Which point is corresponding to the reference point?
Reference image:
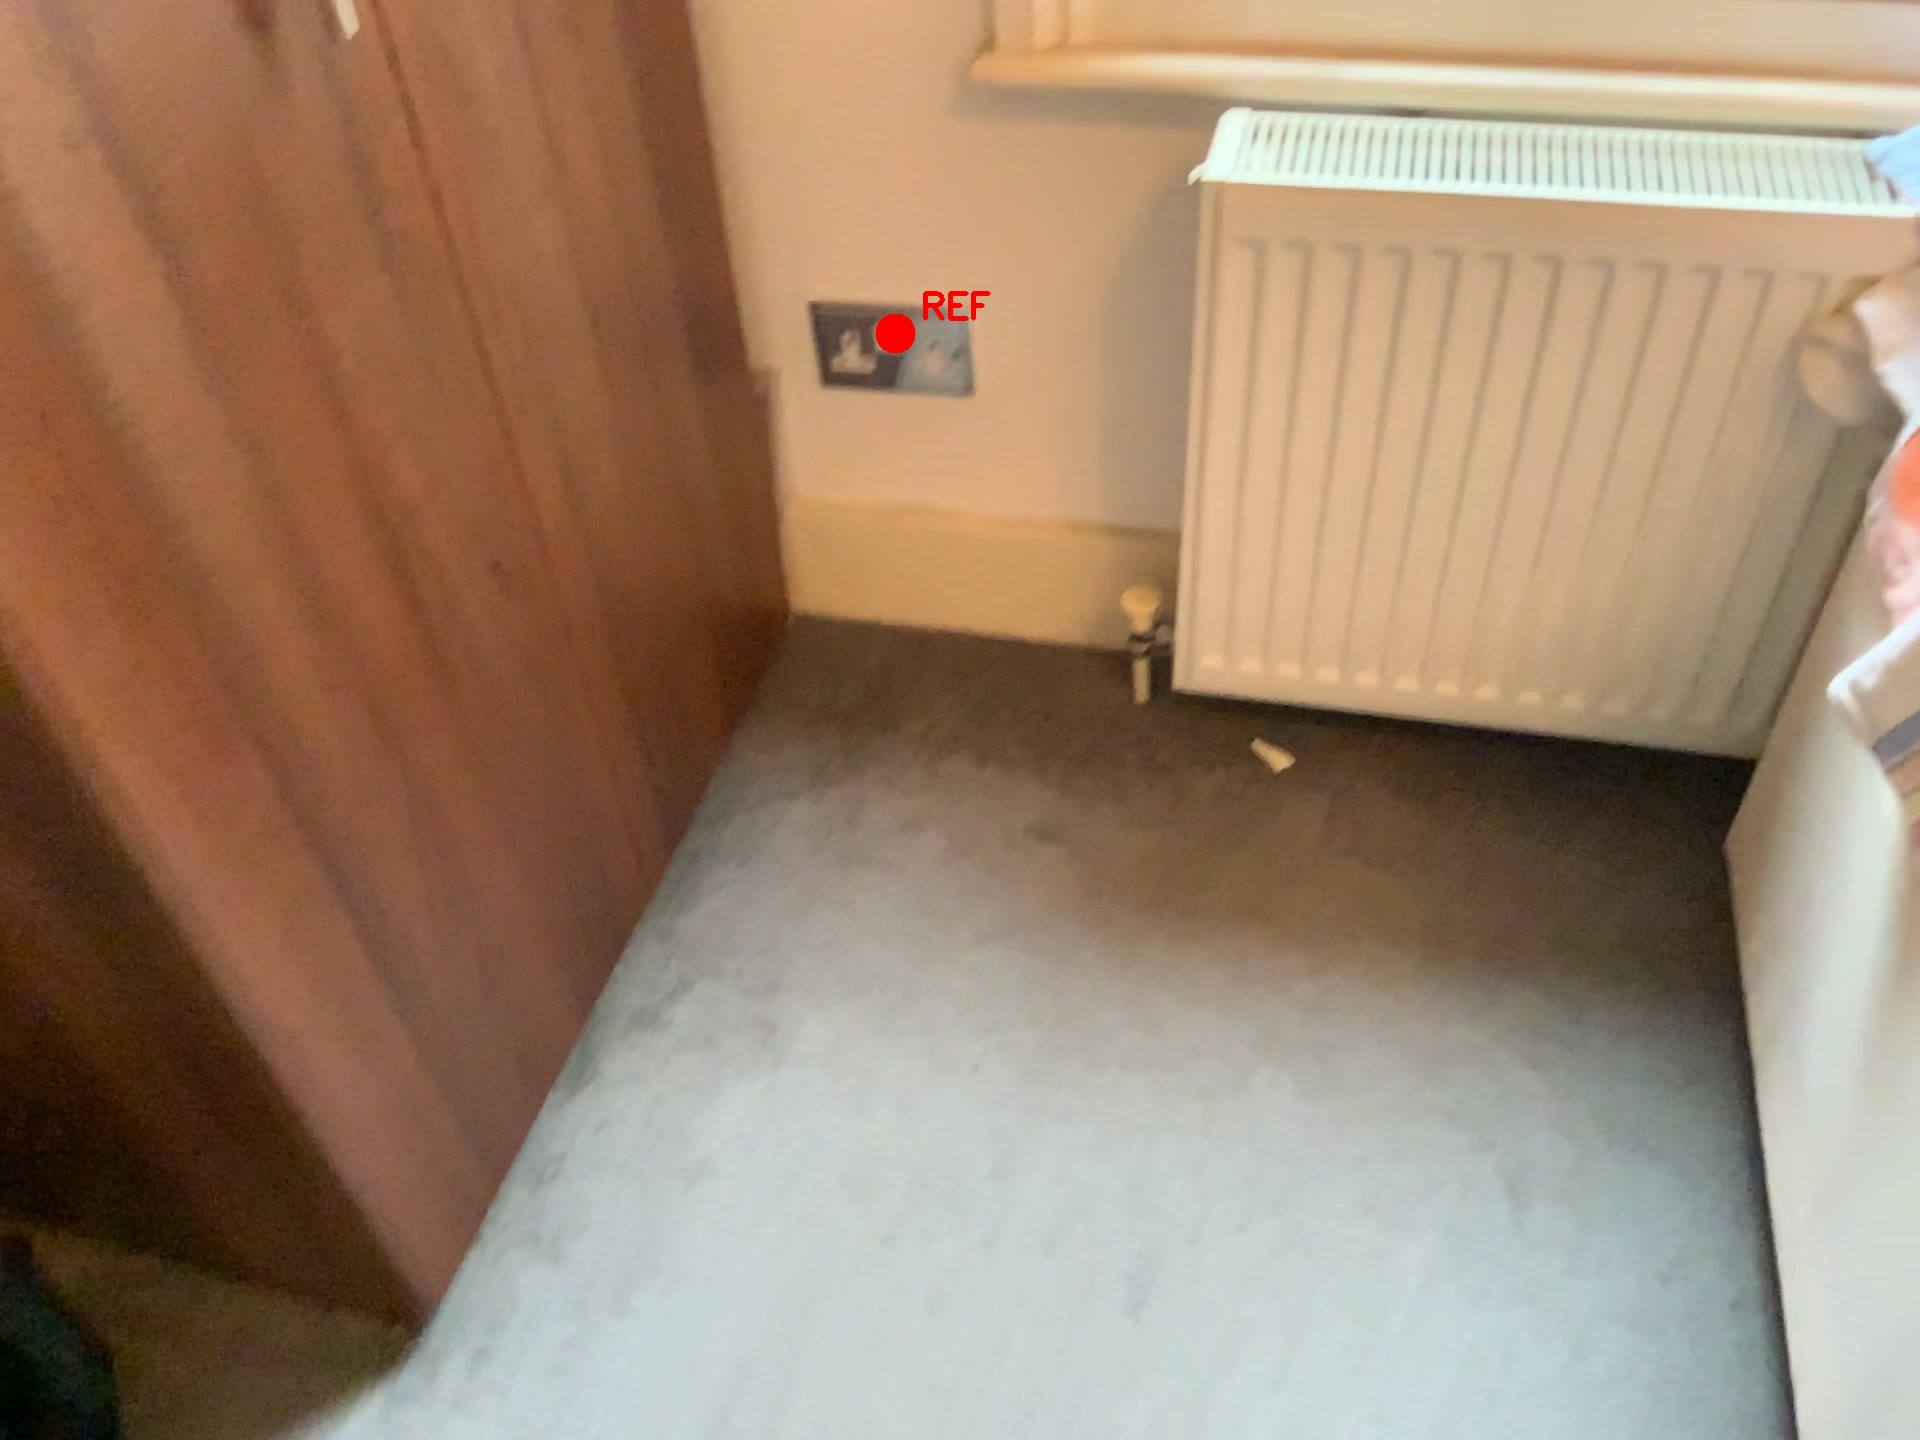
Option image:
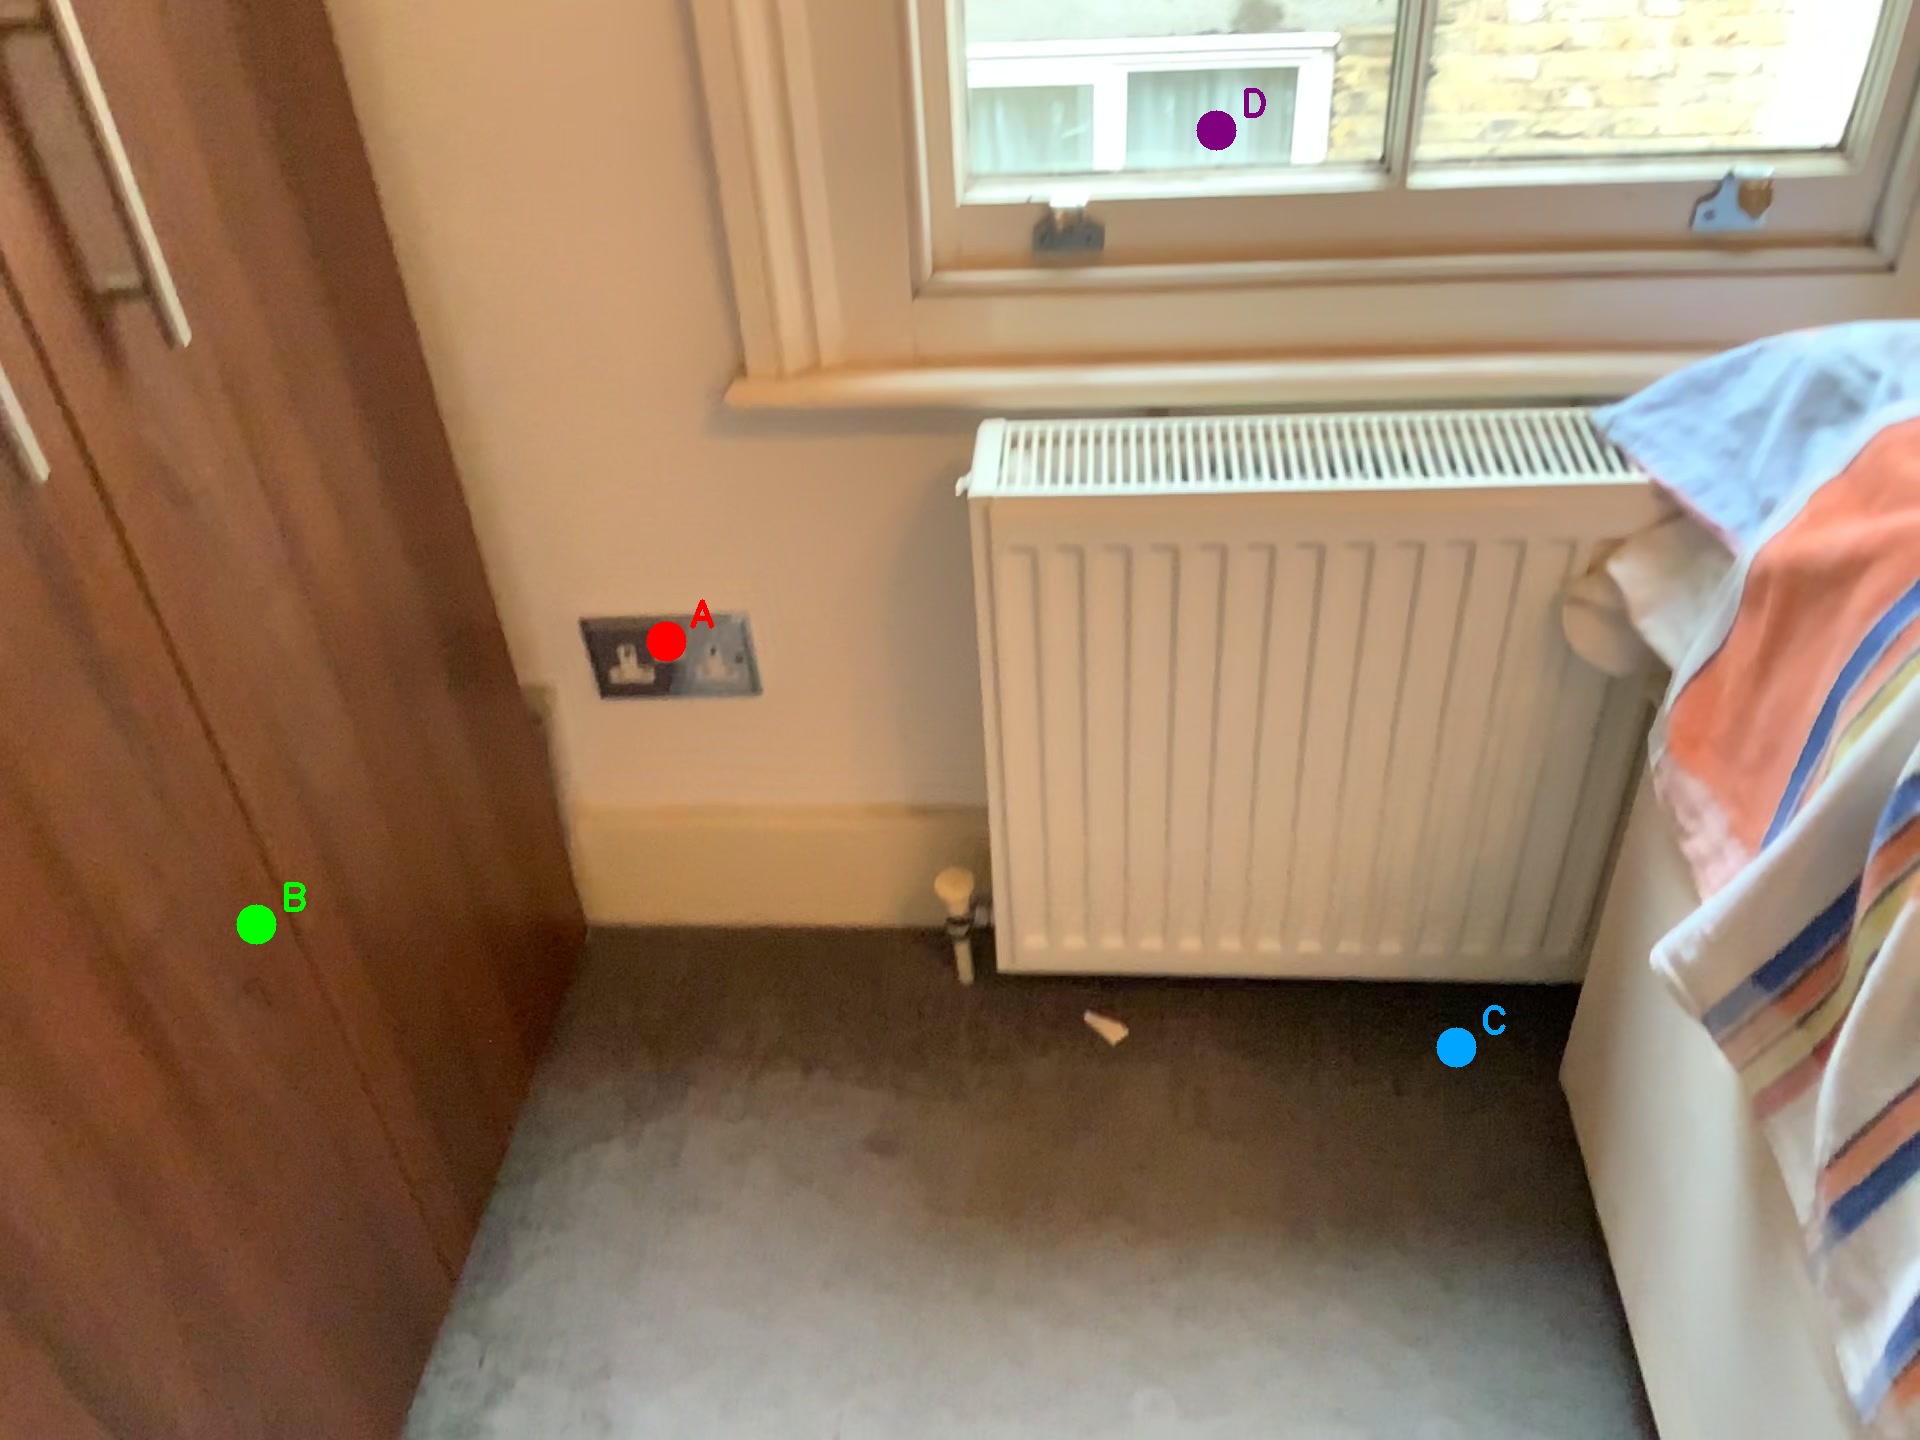
Choices:
Point A
Point B
Point C
Point D
Answer: (A)